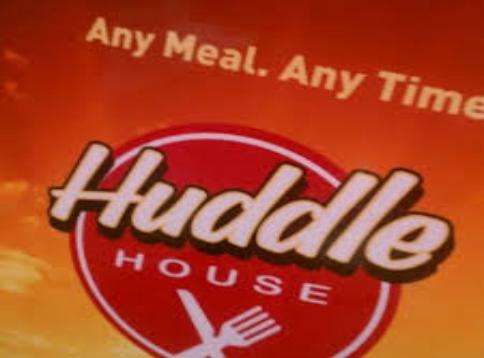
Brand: Huddle House
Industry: Food